Wendelstein (mountain)

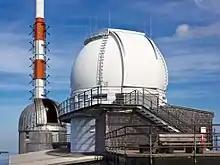
Wendelstein Observatory

On the summit of the Wendelstein there is a weather station belonging to the German Meteorological Office, which is staffed around the clock, and an observatory of the Institute for Astronomy and Astrophysics at the Ludwig Maximilian University of Munich.